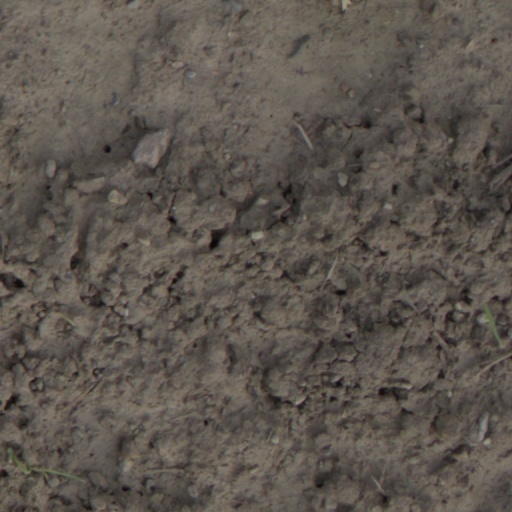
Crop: wheat